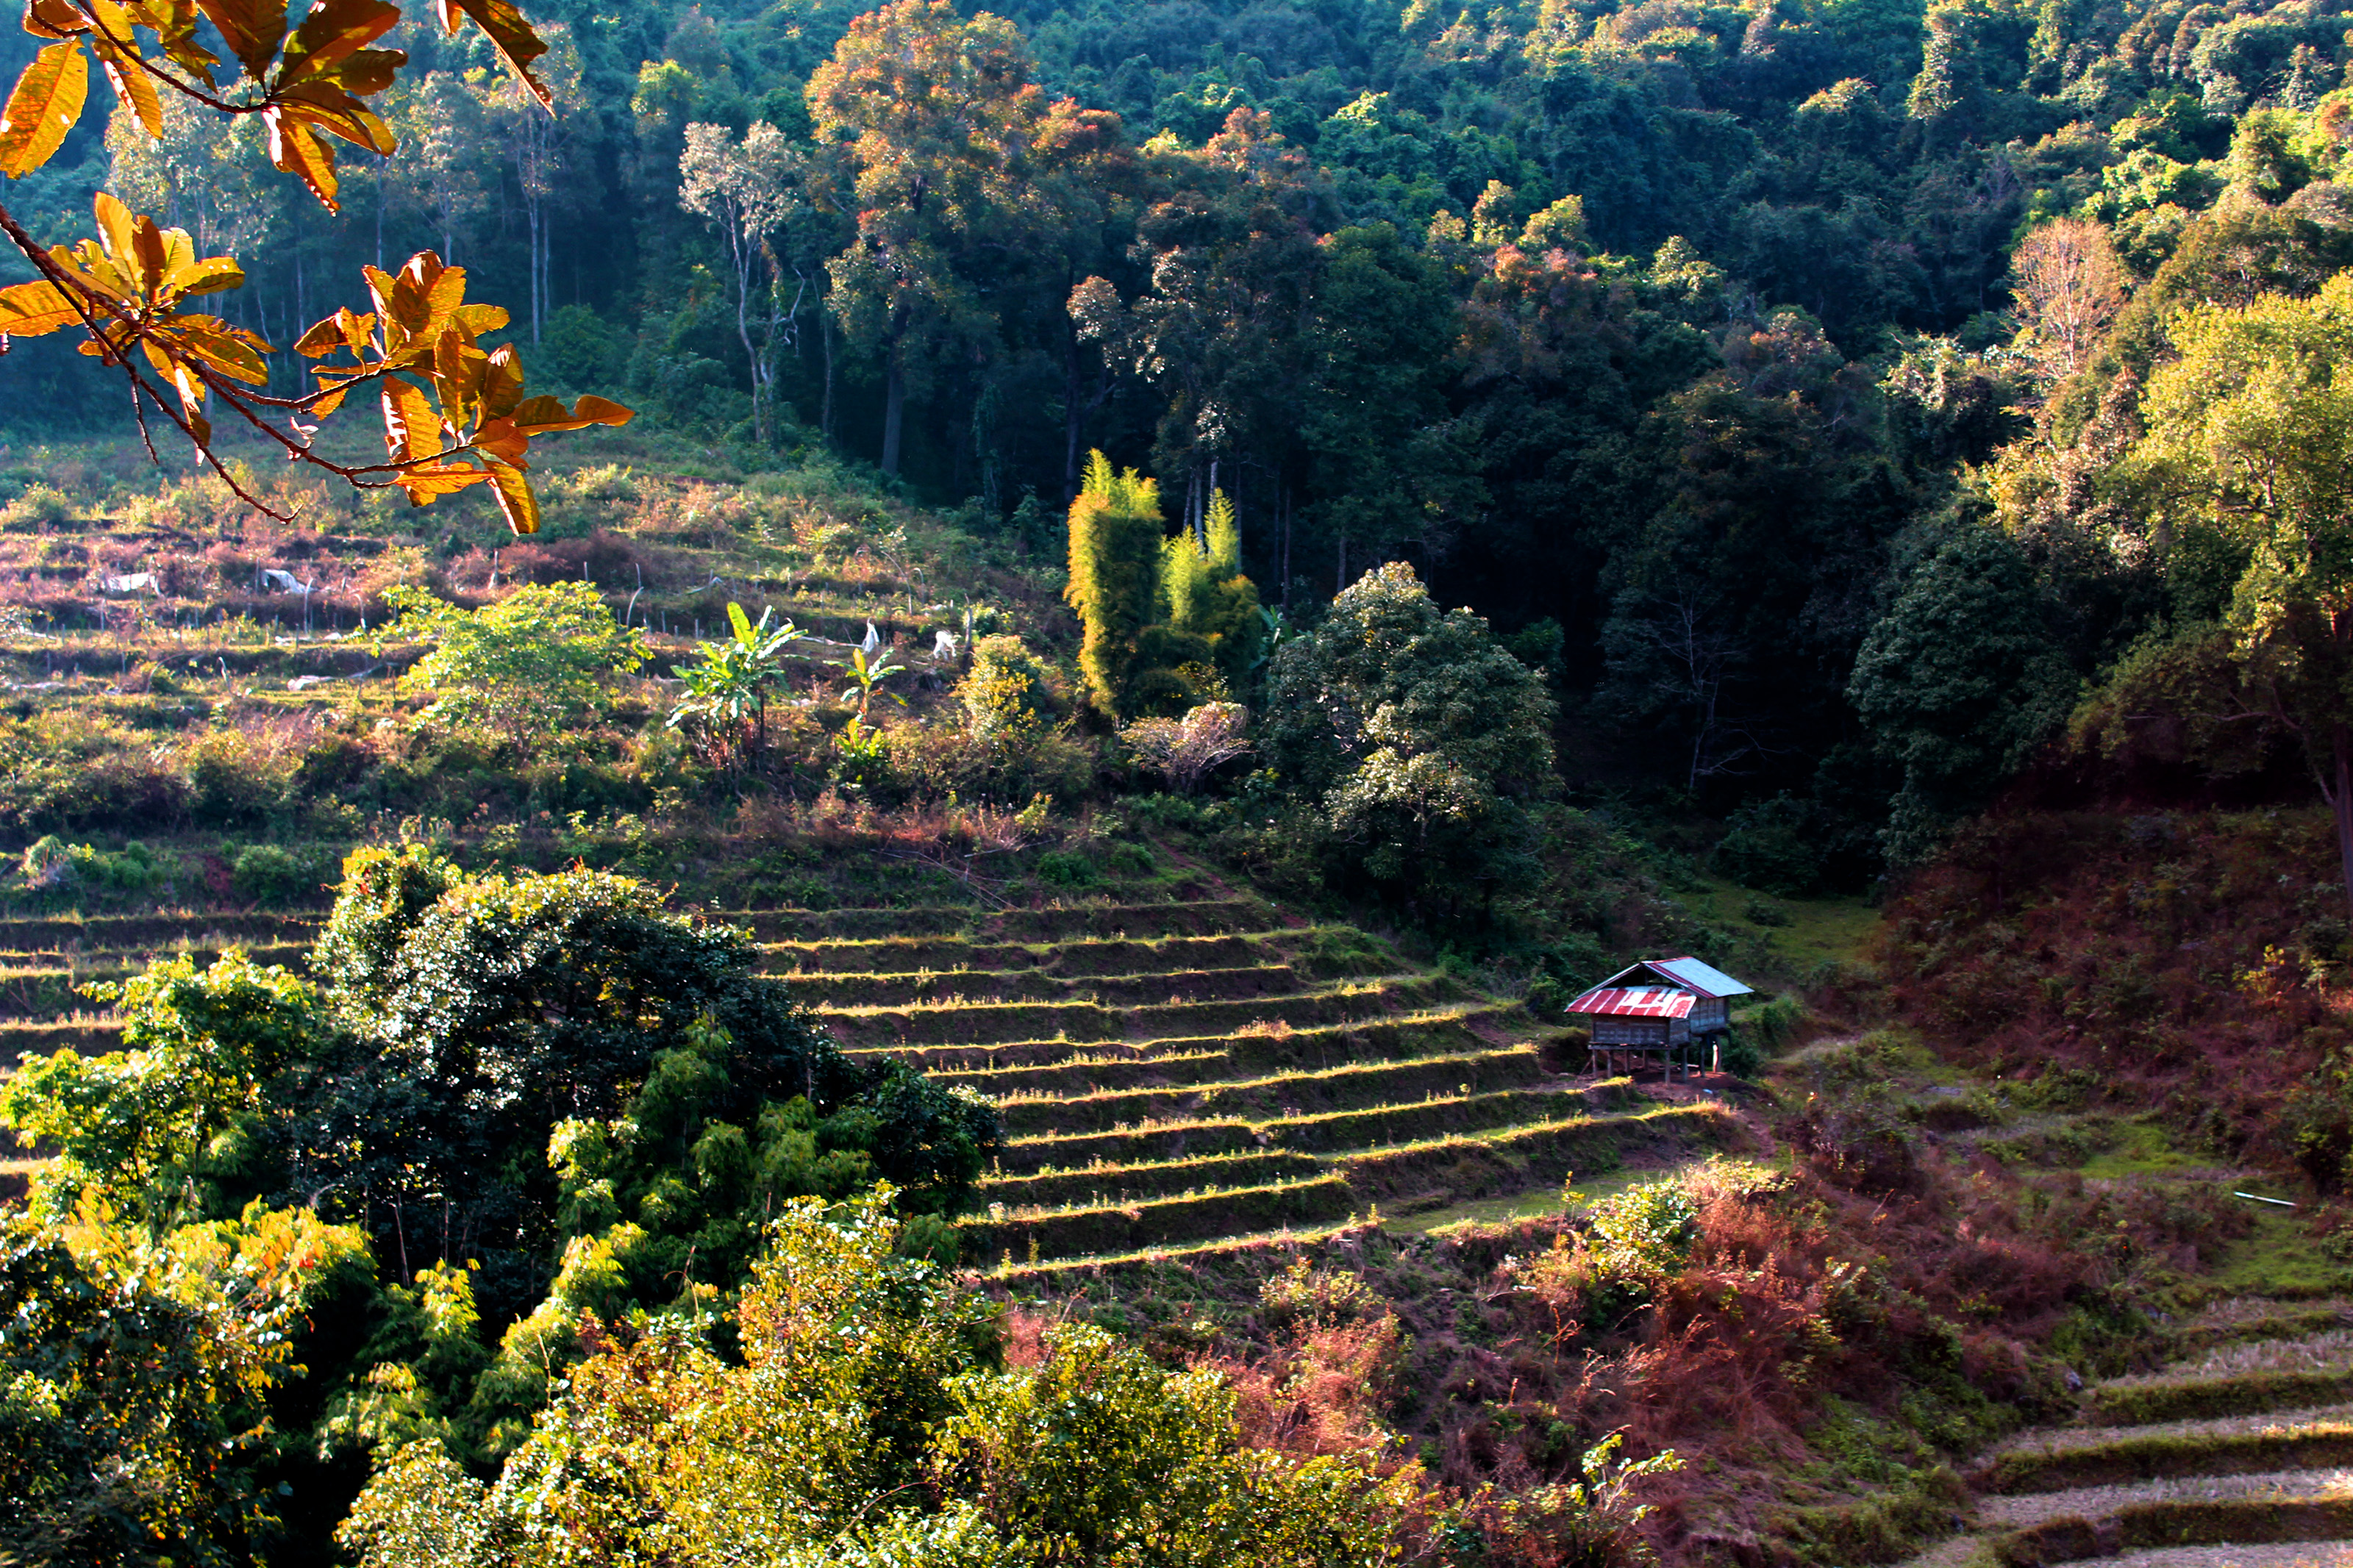
adventure, amazing, asia, attraction, bamboo, beautiful, bridge, cascade, chiang, creek, destination, dok, ecology, environment, falling, fern, flora, floral, flowing, forest, green, jungle, klang, landscape, liana, luang, mae, magic, mai, moss, mountain, nature, nobody, outdoor, paradise, park, pha, plant, rain, river, rock, stream, thailand, tourism, travel, trees, tropical, view, water, waterfall, wild, wilderness, wooden, natural landscape, vegetation, leaf, tree, autumn, sky, biome, garden, botany, botanical garden, woody plant, rural area, plant community, temperate broadleaf and mixed forest, hill, deciduous, tourist attraction, landscaping, terrace